Tom Swift in the Land of Wonders

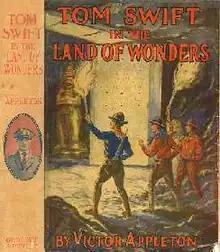

Tom Swift In The Land of Wonders, or, The Underground Search For the Idol of Gold, is Volume 20 in the original Tom Swift novel series published by Grosset & Dunlap.